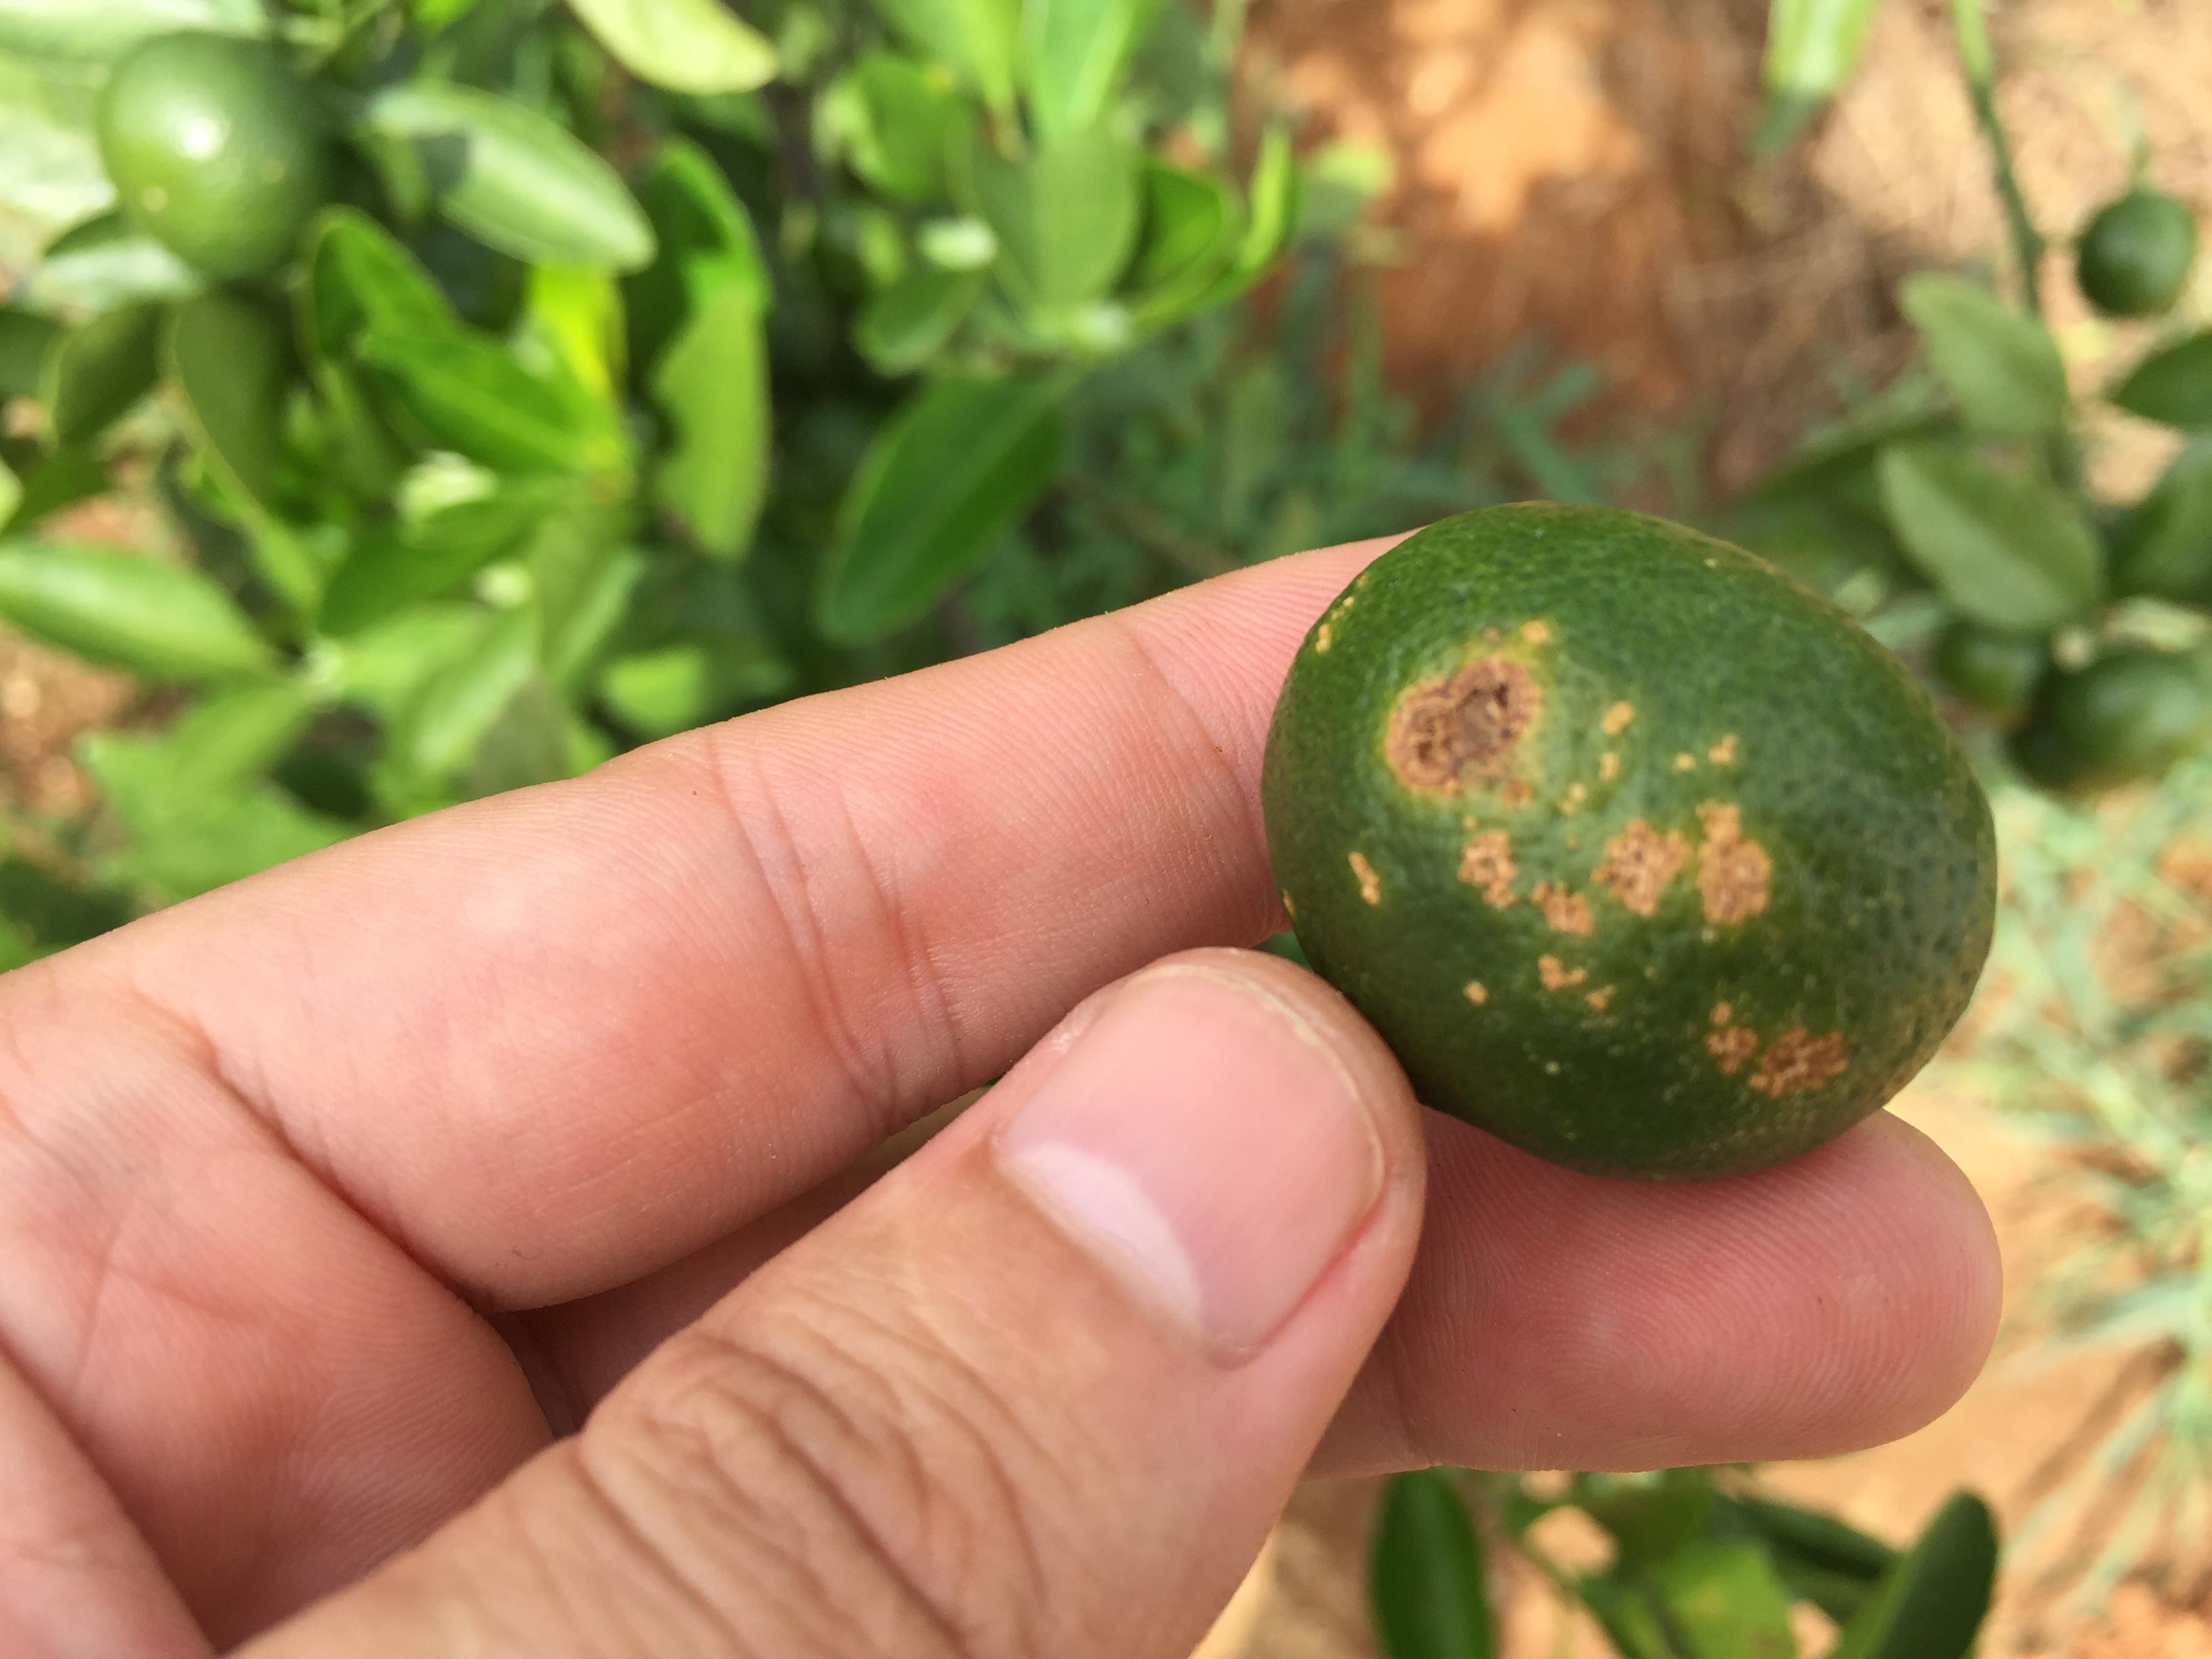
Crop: unknown
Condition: citrus_citrus_canker